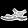
Label: Sandal